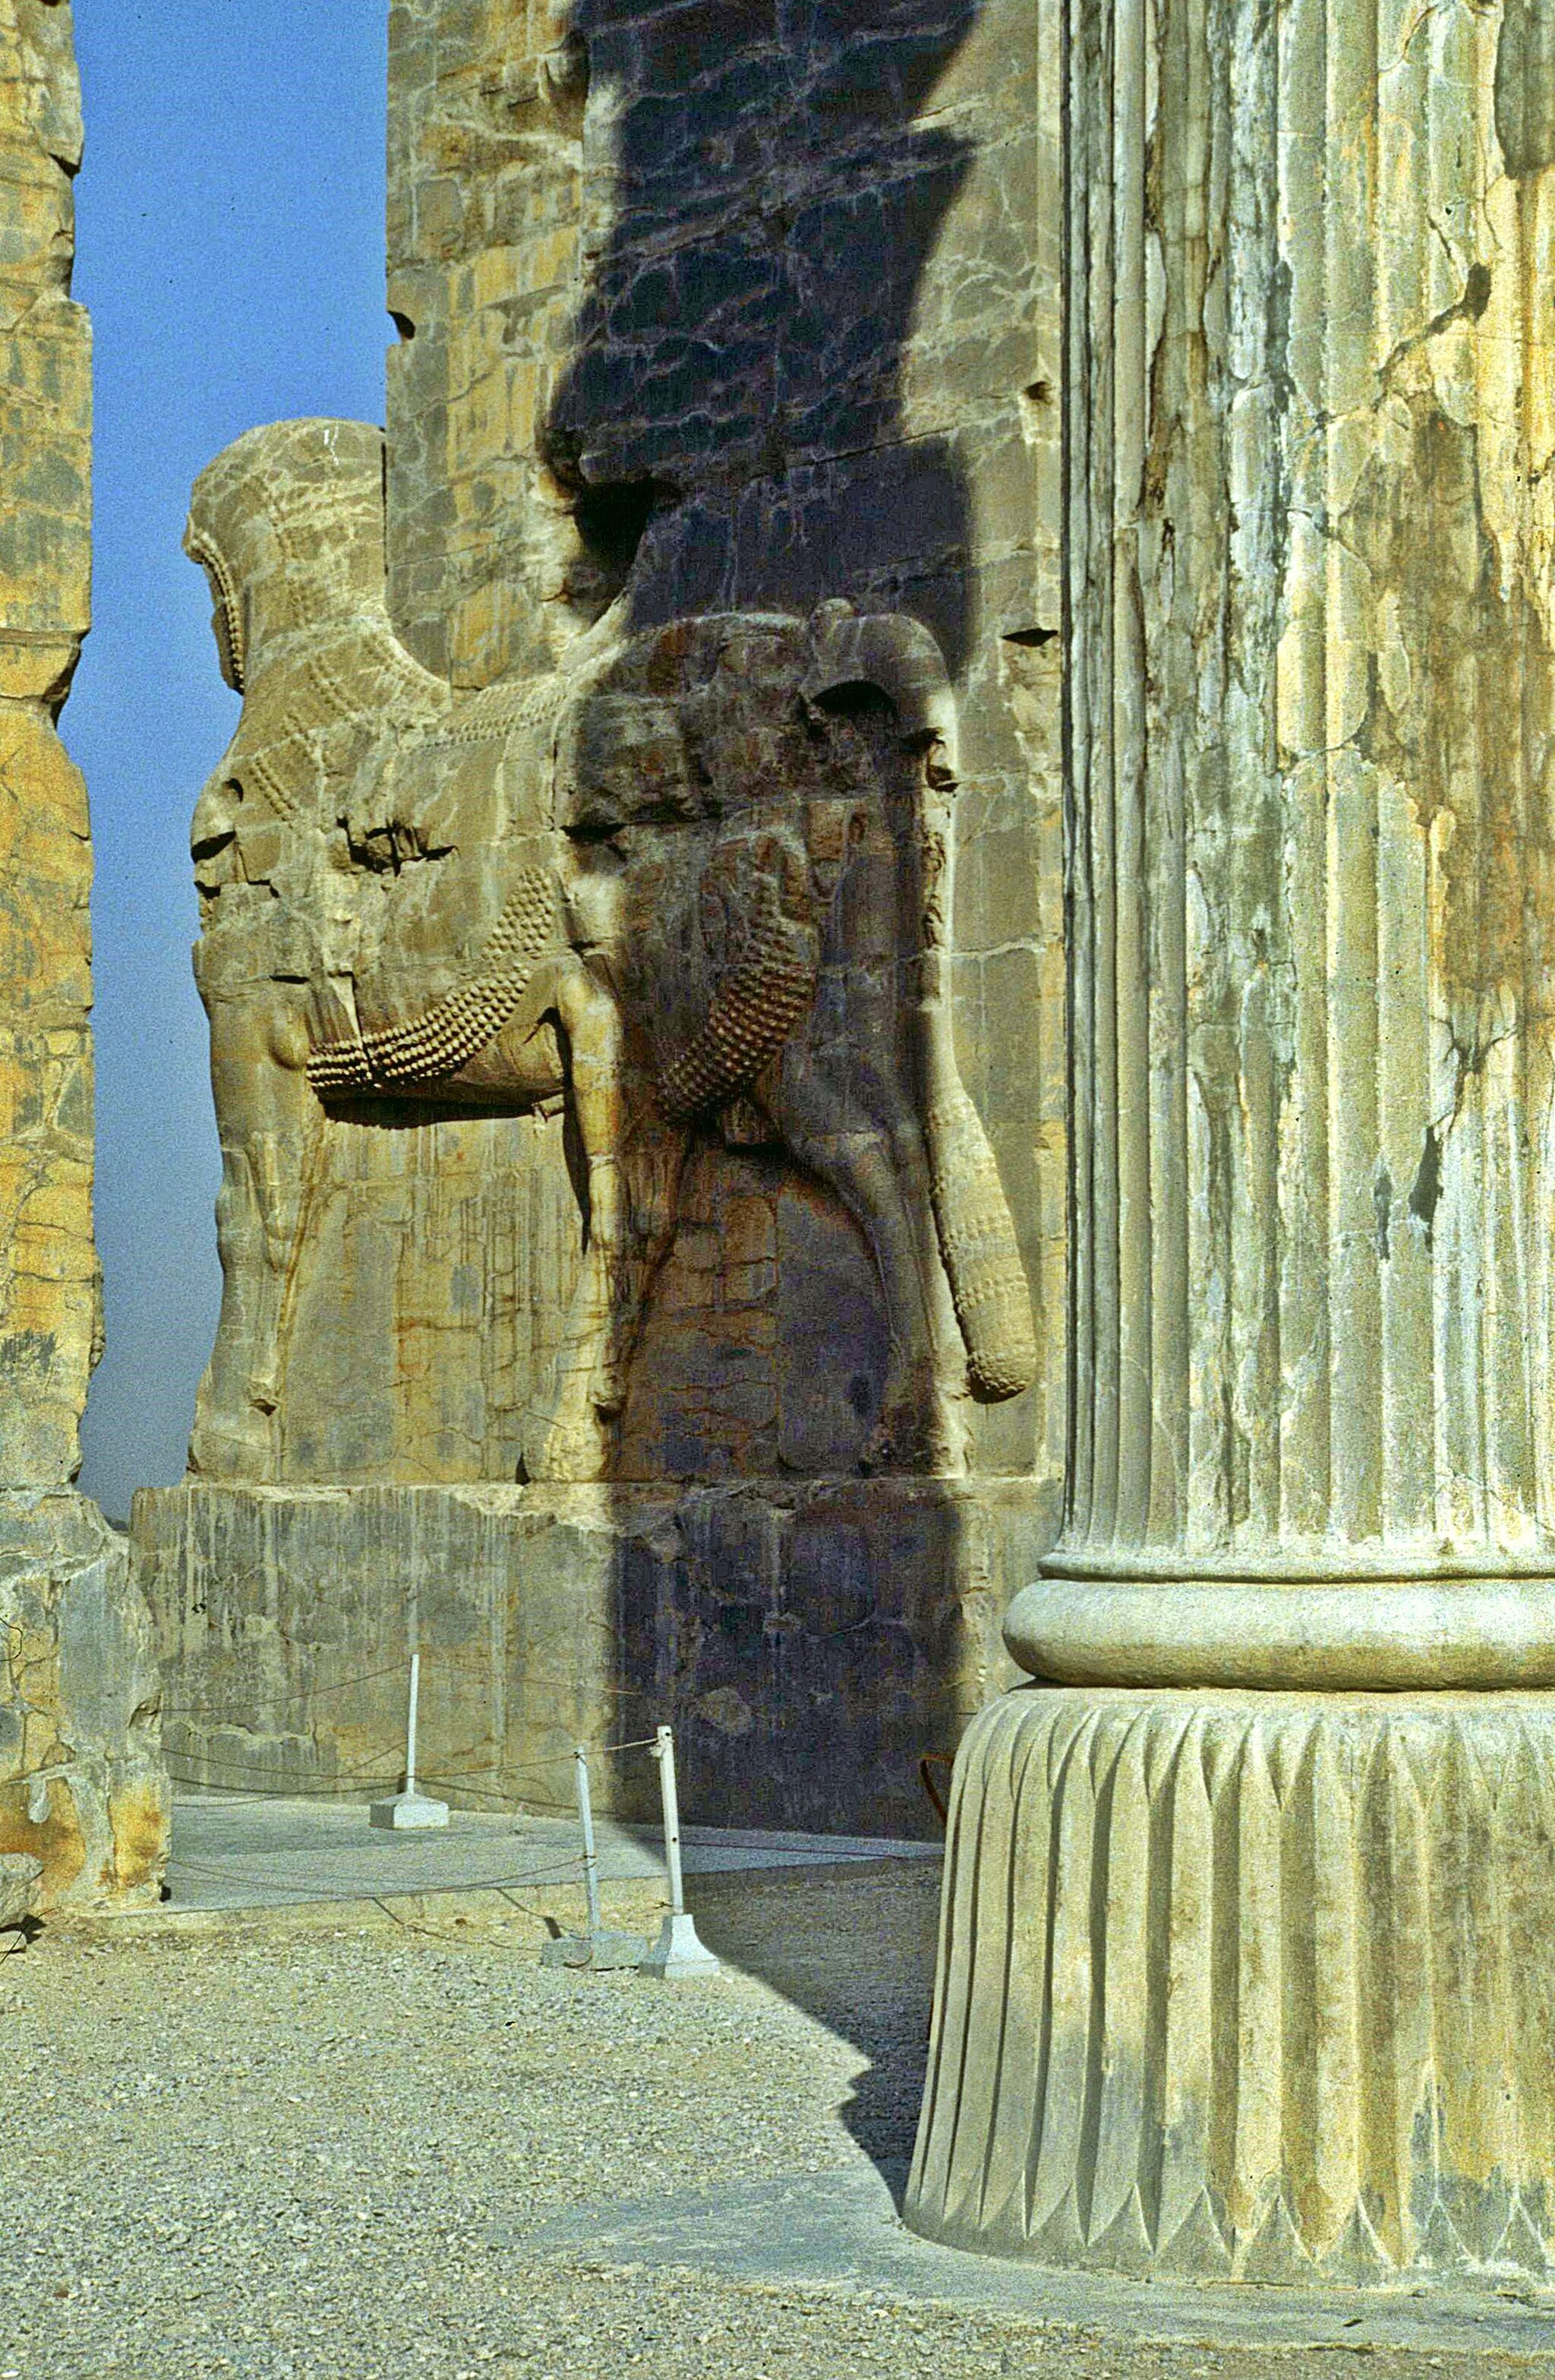
Title: IranPersepolisXerxesTor5
Description: Persepolis: Xerxes-Tor
Date: 1991-09
Categories: Self-published work, Files by Ziegler175, 1991 in Persepolis, September 1991 in Iran, Details of Gate of All Nations